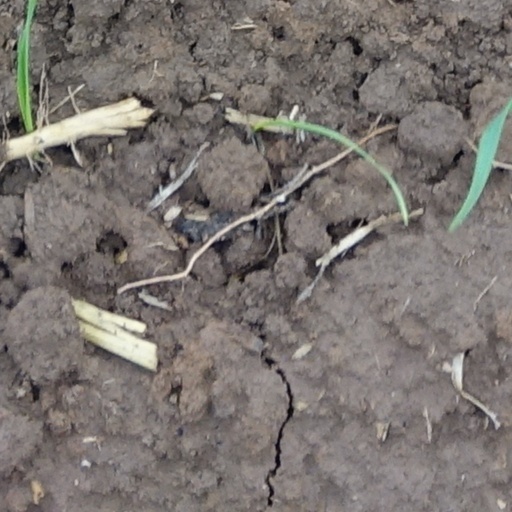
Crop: wheat